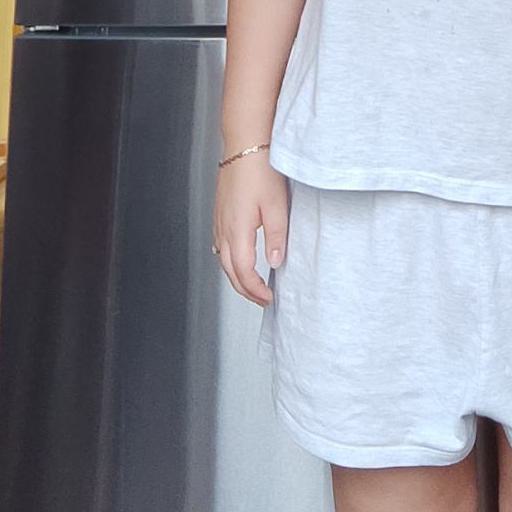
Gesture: no_gesture